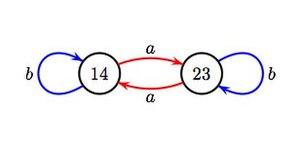
Automate des paires 1
En informatique théorique, et plus particulièrement en théorie des automates finis déterministes, un mot synchronisant, en anglais aussi reset word, est un mot sur l'alphabet d'entrée d'un automate qui envoie tout état de l'automate sur le même état. En d'autres termes, si un ensemble de copies de l'automate démarre, simultanément chacune en un état différent, elles se trouvent toutes après la lecture du mot synchronisant en même temps dans le même état. Les automates finis ne possèdent pas tous un mot synchronisant. Par exemple, un automate à deux états réduit à un circuit de longueur 2 ne peut pas être synchronisé. Le problème majeur encore ouvert concerne la longueur des plus courts mots synchronisants, et est connu sous le nom de conjecture de Černý.